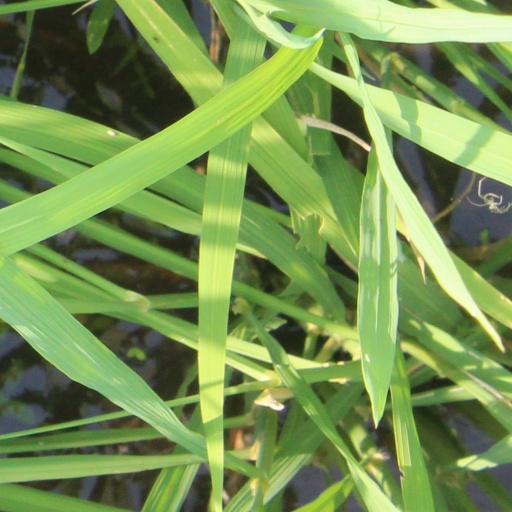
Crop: rice